36 Saints

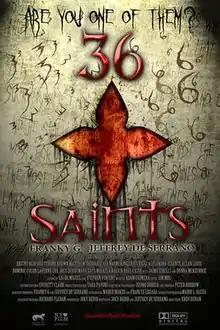
Film poster

36 Saints is a 2013 American thriller film directed by Eddy Duran and starring Franky G, Jeffrey De Serrano (who also co-wrote the screenplay), Donna McKechnie, Jaime Tirelli and Britne Oldford.